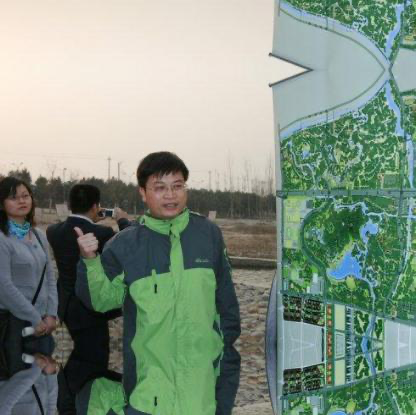
Objects in the image:
label: head
label: head
label: head